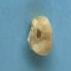
Maize quality: Bad